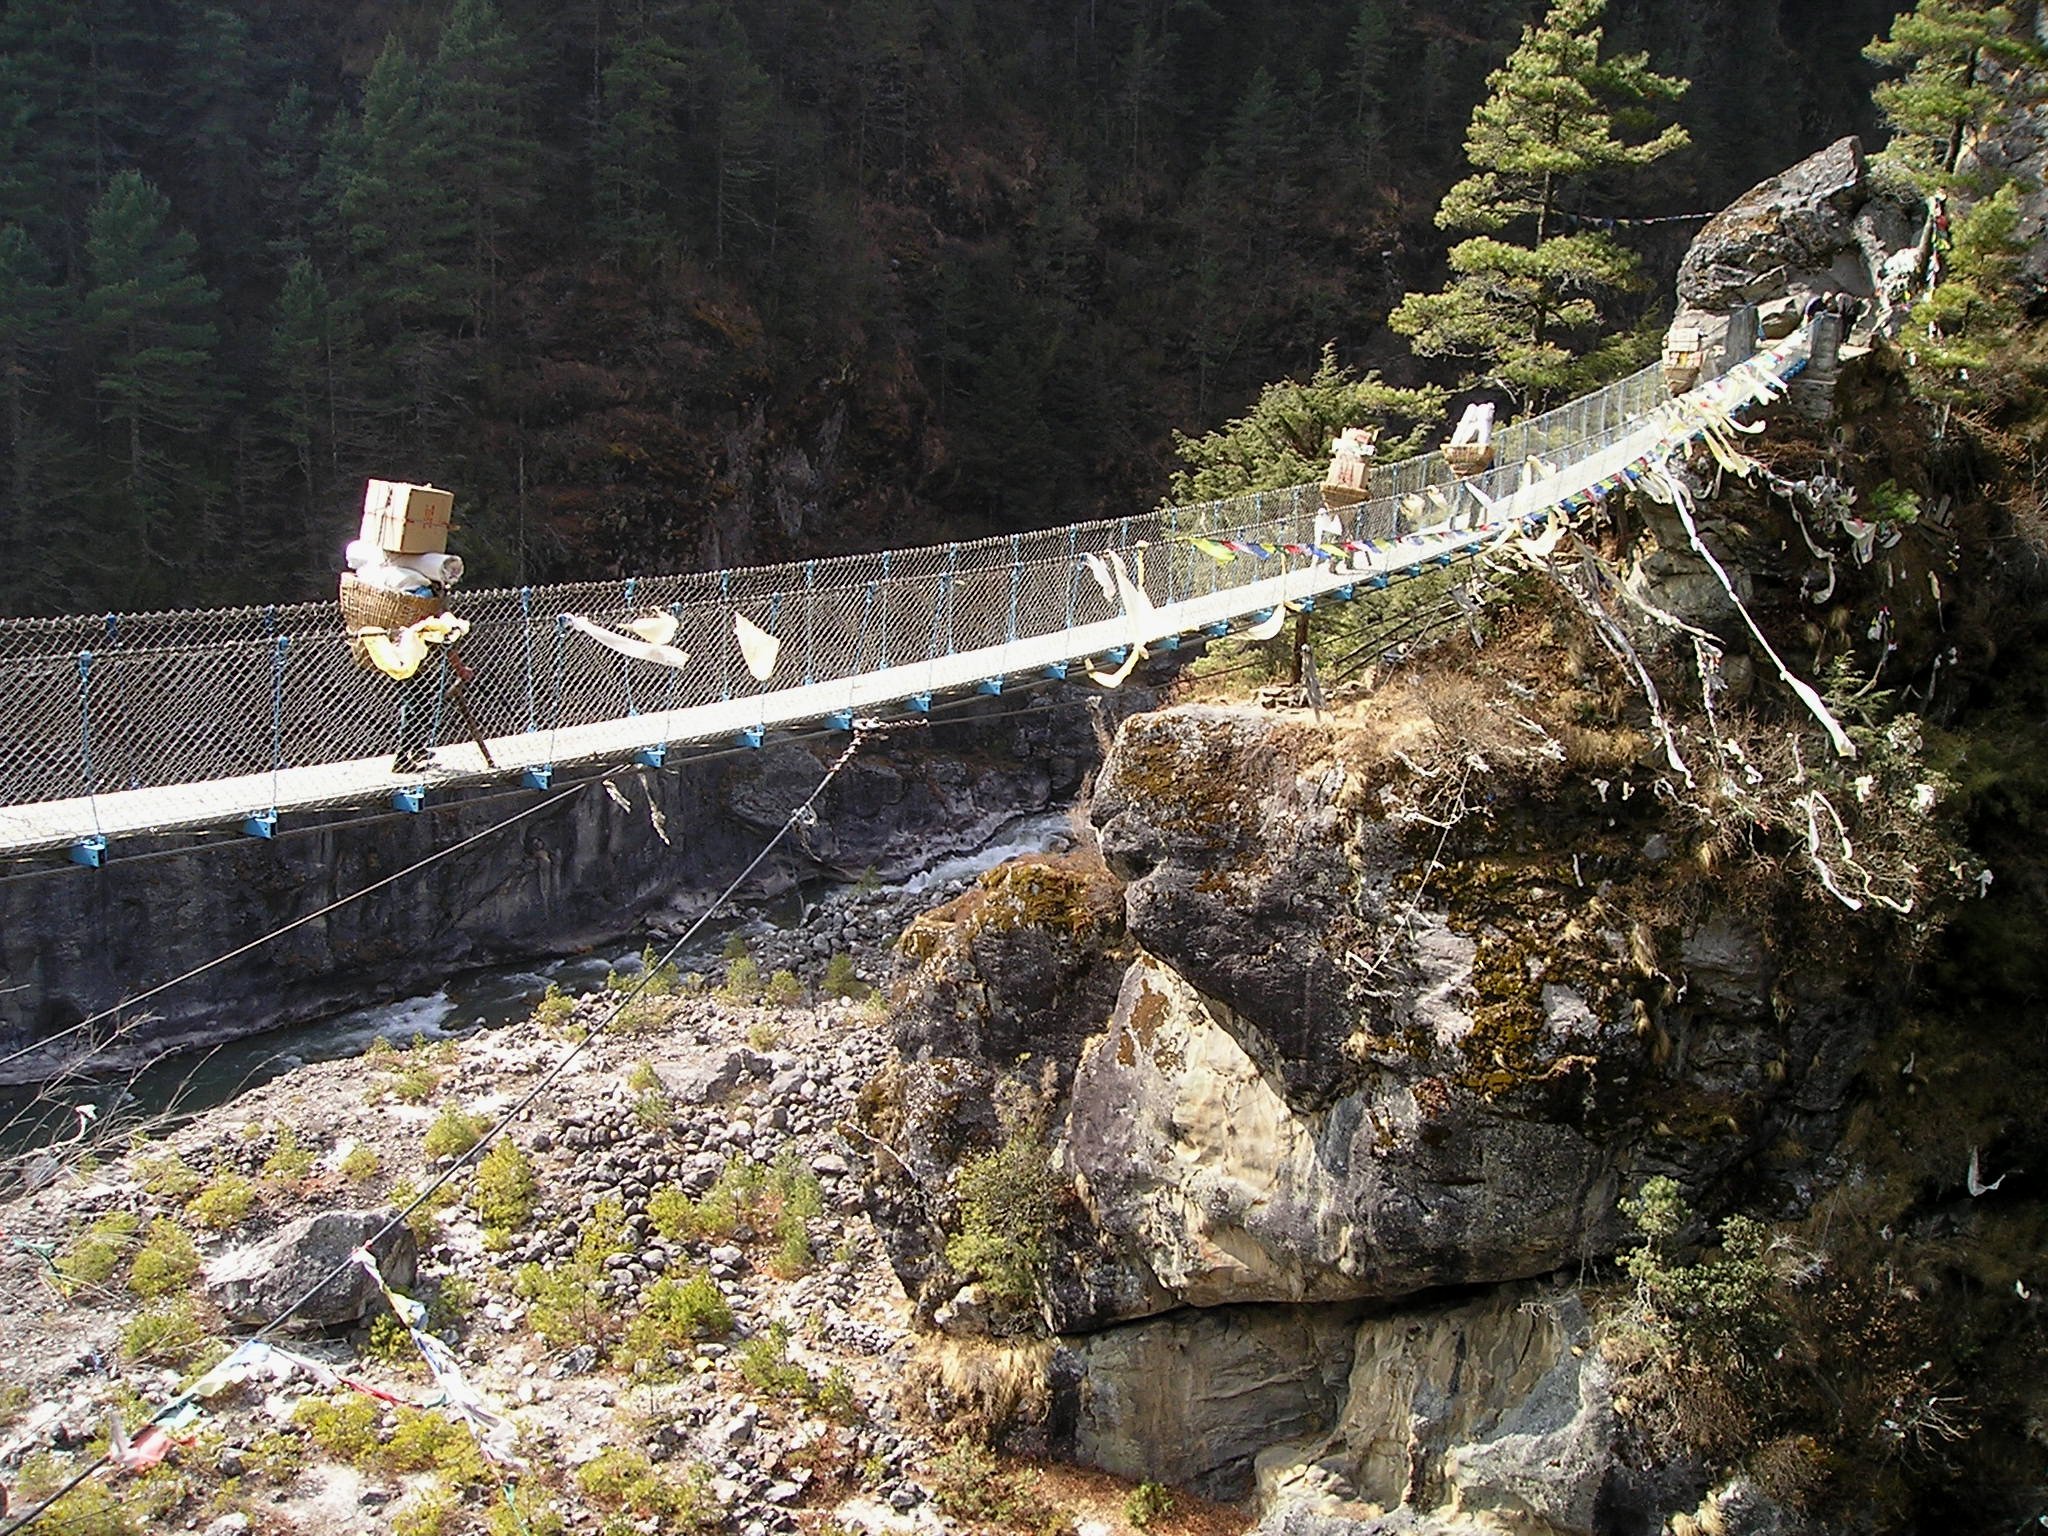
rock, mountain, bridge, suspension bridge, trek, nepal, geology, himalayas, everest, geological phenomenon